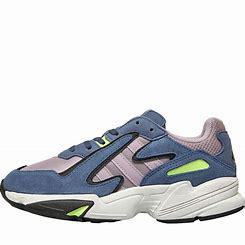
Brand: Adidas
Model: Yung 96 Chasm